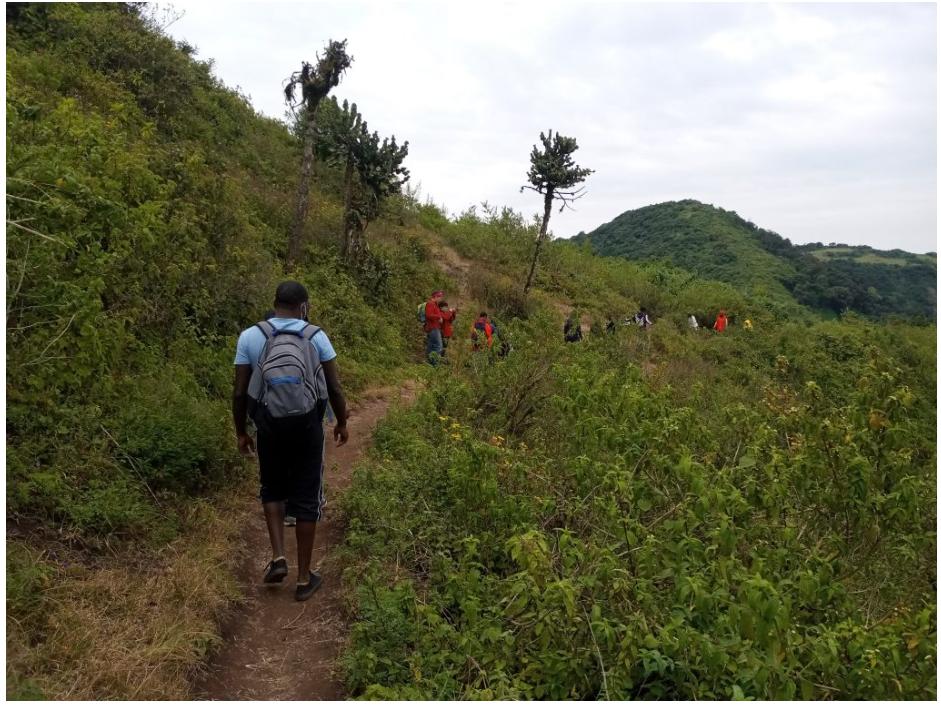
Eneo lenye misitu yenye miti mirefu na mifupi mingi ya asili miti mbalimbali kama mialoni mibao inaonekana ikiwa na ukubwa tofauti, ikionyesha ustawi wa mazingira ya msitu